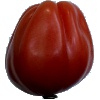
Label: Tomato Heart 1